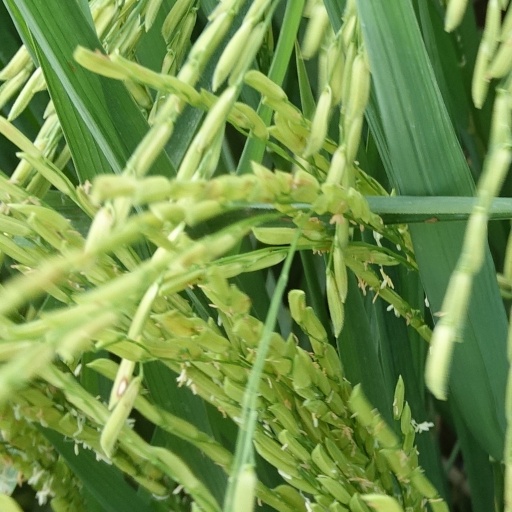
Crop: rice